Lumpenproletariat

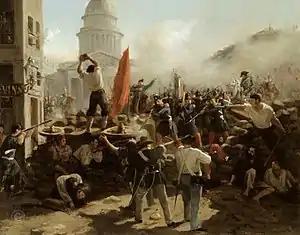
A depiction of the 1848 uprising in Paris by Horace Vernet

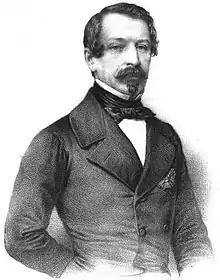
Louis-Napoléon Bonaparte

In an article analyzing the June 1848 events in Paris Engels wrote of the "gardes mobiles", a militia which suppressed the workers' uprising: "The organized "lumpenproletariat" had given battle to the working proletariat. It had, as was to be expected, put itself at the disposal of the bourgeoisie." Thoburn notes that Marx makes his most detailed descriptions of the "lumpenproletariat" in his writings of the revolutionary turmoil in France between 1848 and 1852: "The Class Struggles in France, 1848–1850" (1850) and "The Eighteenth Brumaire of Louis Napoleon" (1852). In "The Class Struggles" he describes the finance aristocracy of Louis Philippe I and his July Monarchy (1830–1848) as lumpenproletarian: "In the way it acquires wealth and enjoys it the financial aristocracy is nothing but the lumpenproletariat reborn at the pinnacle of bourgeois society." He distinguished the finance aristocracy from the industrial bourgeoisie as the former became rich "not by production, but by pocketing the already available wealth of others." He further suggests that the "lumpenproletariat" is a component of the proletariat, unlike his earlier works. He claimed that the "gardes mobiles" were set up "to set one segment of the proletariat against the other":